New Straits Times

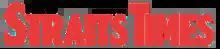
Logo used from 2005 to 2011.

"The Straits Times" was started in Singapore by Armenian merchant Marterus Thaddeus Apcar who had already hired an editor and purchased printing equipment from England; the editor's untimely death would forced him to sell all his printing equipment due to bankruptcy.